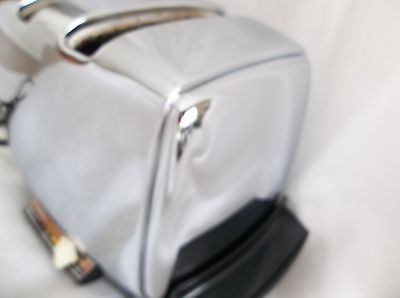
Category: toaster